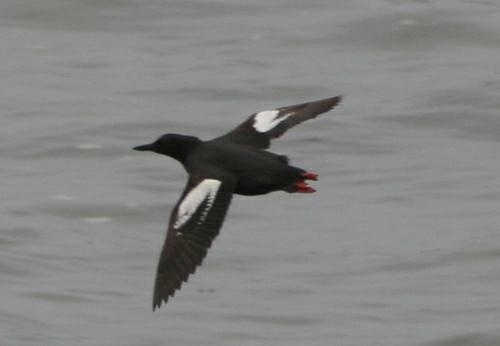
A photo of a pigeon guillemot